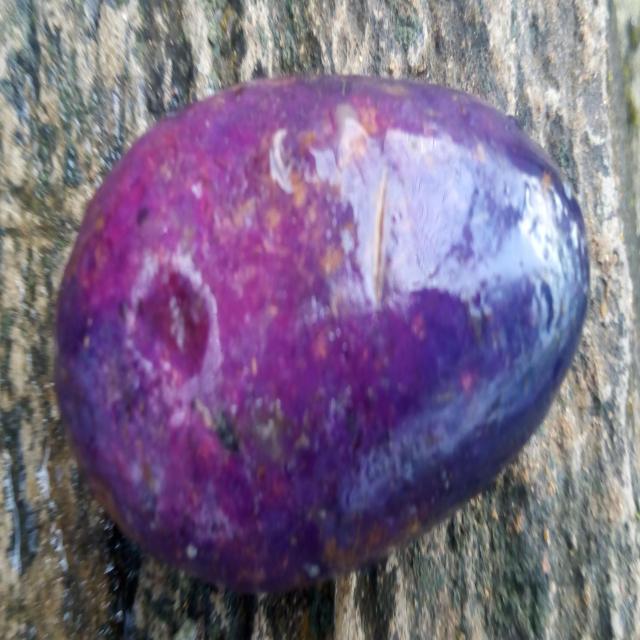
Plum grade: bruised